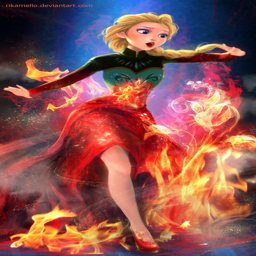
if film character is the queen of the flame